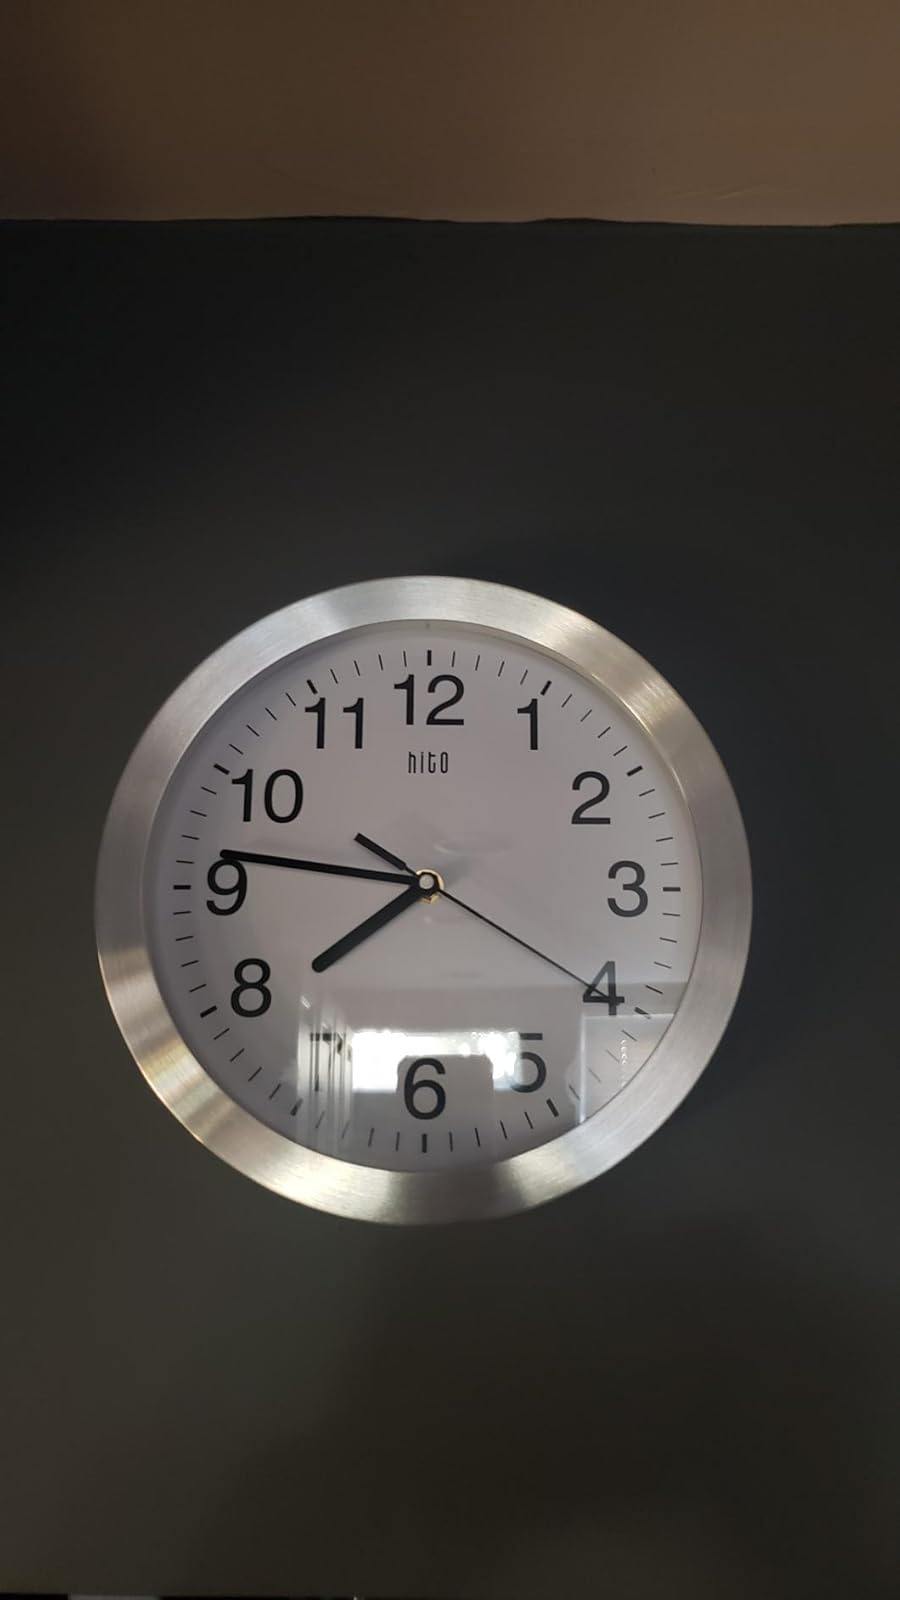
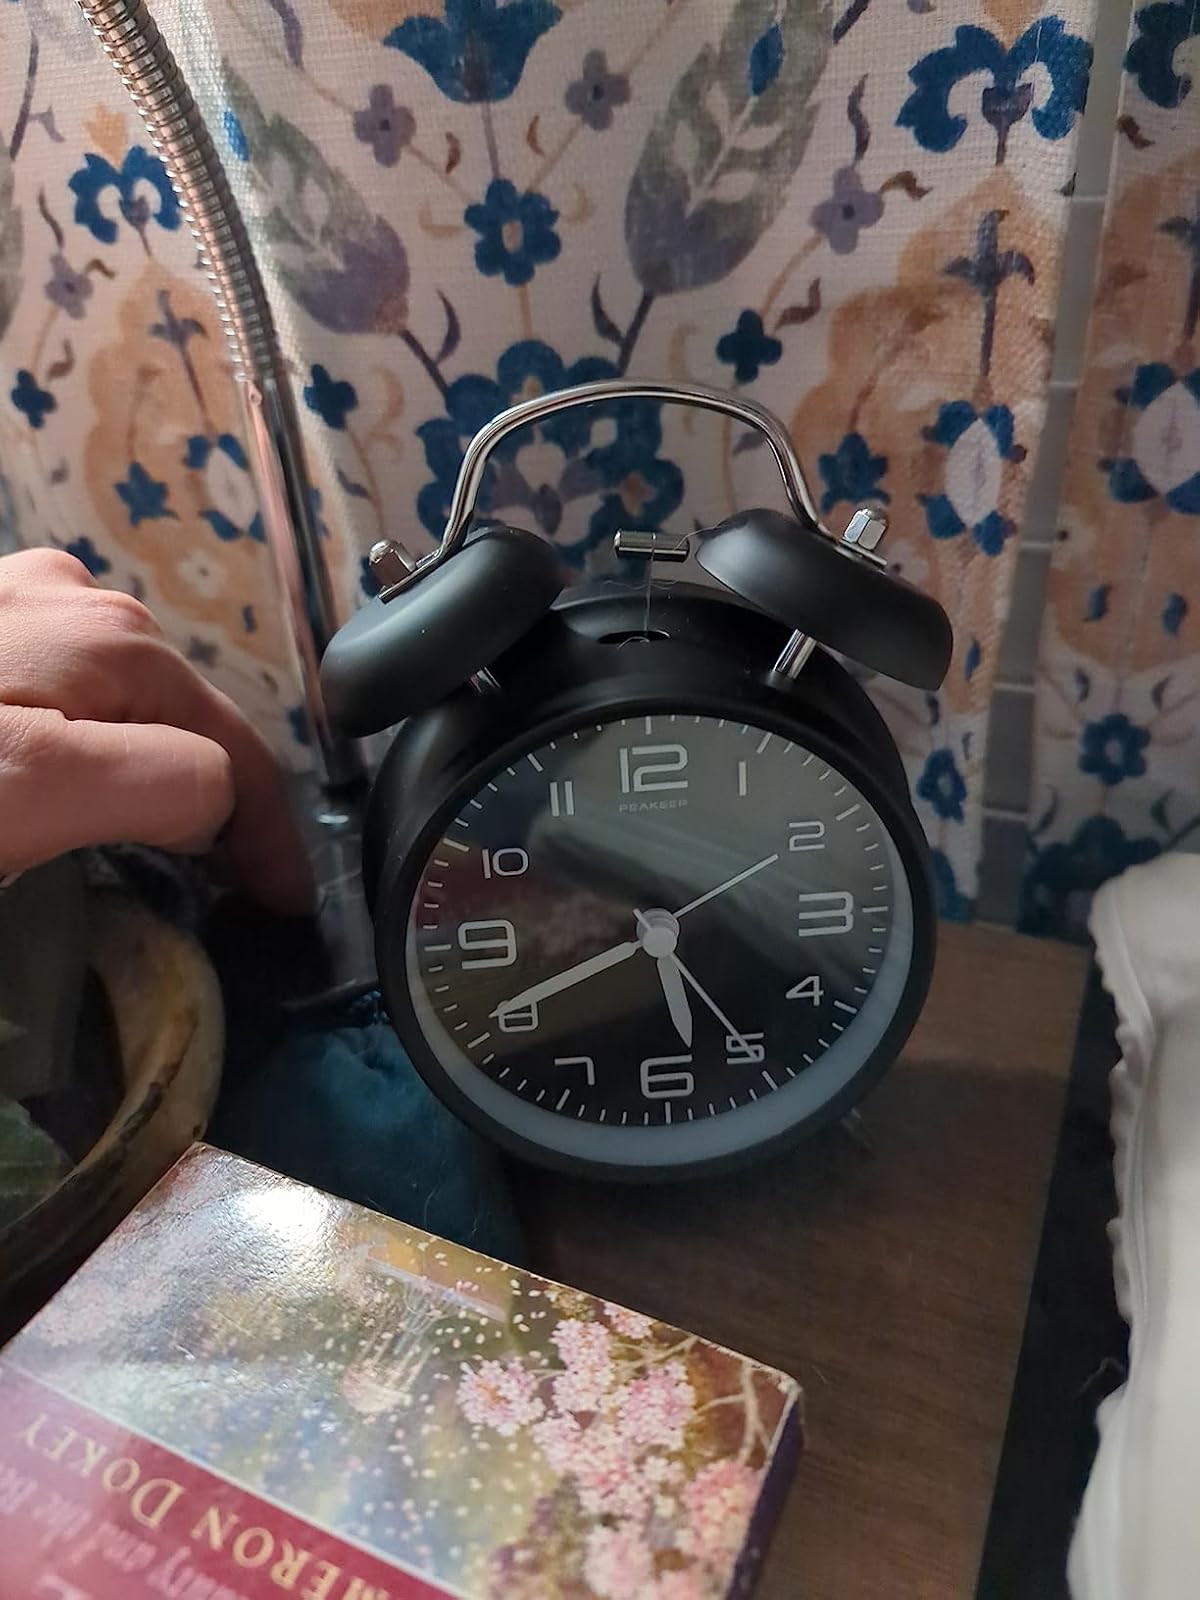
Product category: clock
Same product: no